Government of Slovenia

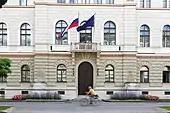
Government Building and President's Office of Slovenia

The longest-serving Prime Minister to date was Janez Drnovšek who held the post for ten years and 45 days (3,695 days) between the years 1992 and 2002, followed by Janez Janša who ruled for over seven years (2,663 days). He also holds the longest uninterrupted mandate of 2,180 days between the years 2004 and 2008. The shortest term is held by Andrej Bajuk, who was in the position for 176 days. Alenka Bratušek is the first woman to take the position of the Prime Minister of Slovenia and, until now, the only one to do so. The first minority cabinet was led by Borut Pahor in 2012 as two coalition parties, Zares and DeSUS, left the coalition. The first preliminary elections followed just a few months after the coalition's break up. Since then, Slovenia witnessed its second preliminary election in 2014, when Janša's second cabinet broke up after DeSUS and DL left the coalition and the cabinet found itself in the minority. Another snap election was called in 2018, before in 2022, the first regularly scheduled parliamentary election since 2008 was held.